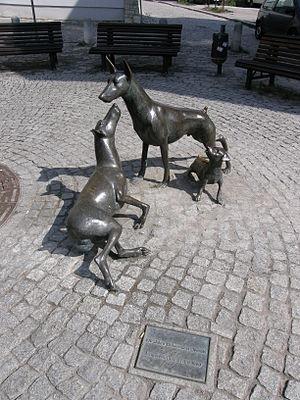
Le Dobermann ou Dobermann Pinscher est une race de chien créée vers 1870, tirant son nom du créateur de la race, Karl Friedrich Louis Dobermann. À l'origine, il était principalement utilisé comme chien de garde et chien policier pour sa capacité offensive, son allure fière et décidée, ainsi que son fort caractère. Cela l'a fait considérer comme un chien féroce doté d'une agressivité incontrôlable. Actuellement il est devenu chien de compagnie pour sa loyauté envers son maître et sa famille qu'il voudra protéger contre tout danger.